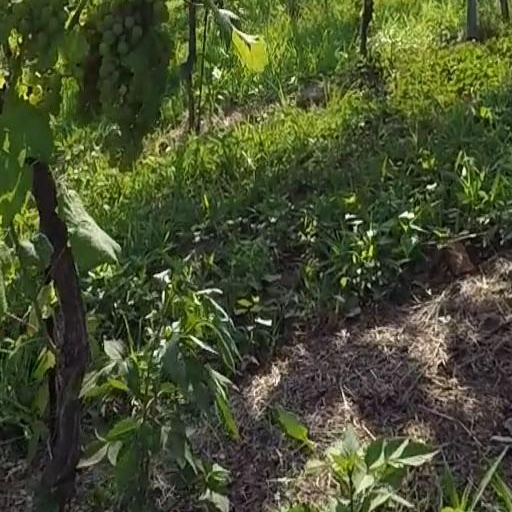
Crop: grape